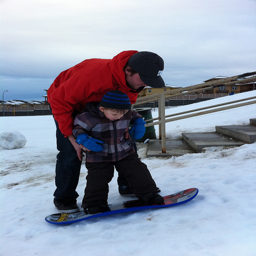
a small kid stands on top of a snow board
A man is helping a little boy learn to snowboard.
A man is holding a small boy on a snowboard in the snow.
A MAN IS TEACHING A LITTLE BOY HOW TO SNOWBOARD
A man helping a boy ride a snowboard on a hill.